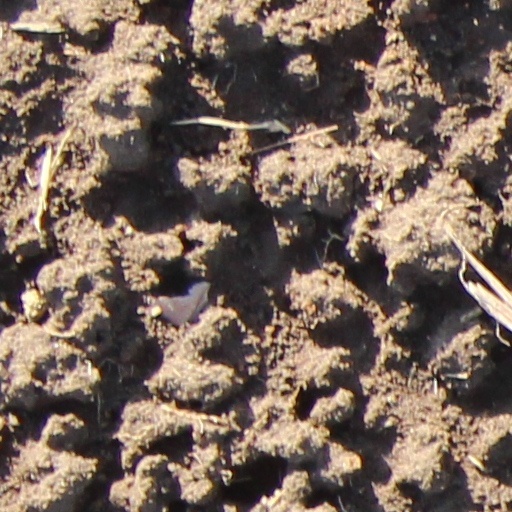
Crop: wheat